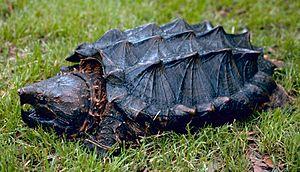
Macrochelys est un genre de tortues de la famille des Chelydridae.
Cette page a pour objet de présenter un arbre phylogénétique des Testudines, c'est-à-dire un cladogramme mettant en lumière les relations de parenté existant entre leurs différents groupes, telles que les dernières analyses reconnues les proposent. Ce n'est qu'une possibilité, et les principaux débats qui subsistent au sein de la communauté scientifique sont brièvement présentés ci-dessous, avant la bibliographie.
La Tortue alligator, l'un des deux représentants actuels du genre Macrochelys, est une espèce de tortues de la famille des Chelydridae.